Dance Dance Danseur

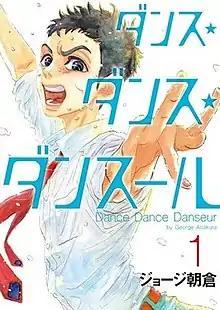
First volume cover

is a Japanese manga series written and illustrated by George Asakura. It has been serialized in Shogakukan's manga magazine "Weekly Big Comic Spirits" since September 2015. An anime television series adaptation produced by MAPPA aired from April to June 2022 on the Super Animeism programming block.